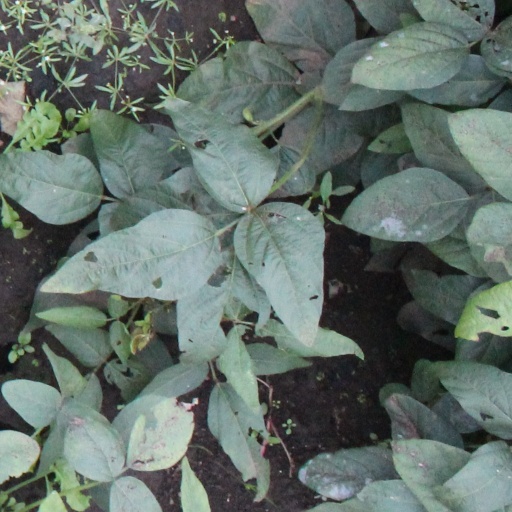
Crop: soybean